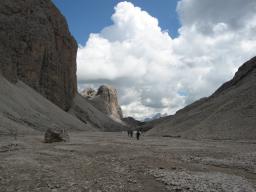
Label: Background_without_leaves